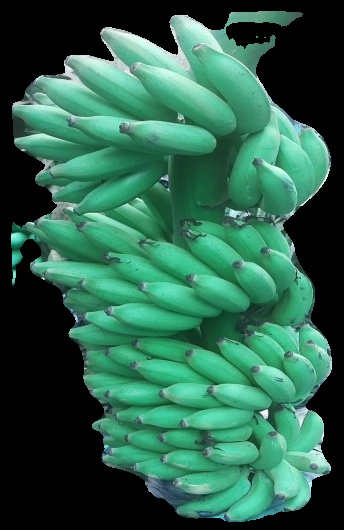
Variety: elakki-bale
Grade: grade1